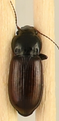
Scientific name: Amara alpina
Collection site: Niwot Ridge NEON (NIWO), plot NIWO_006